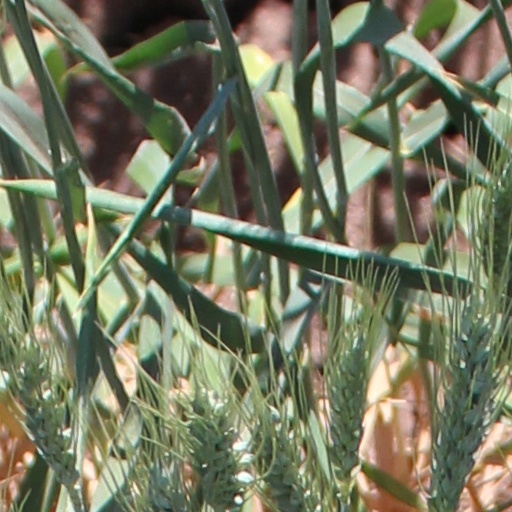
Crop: wheat